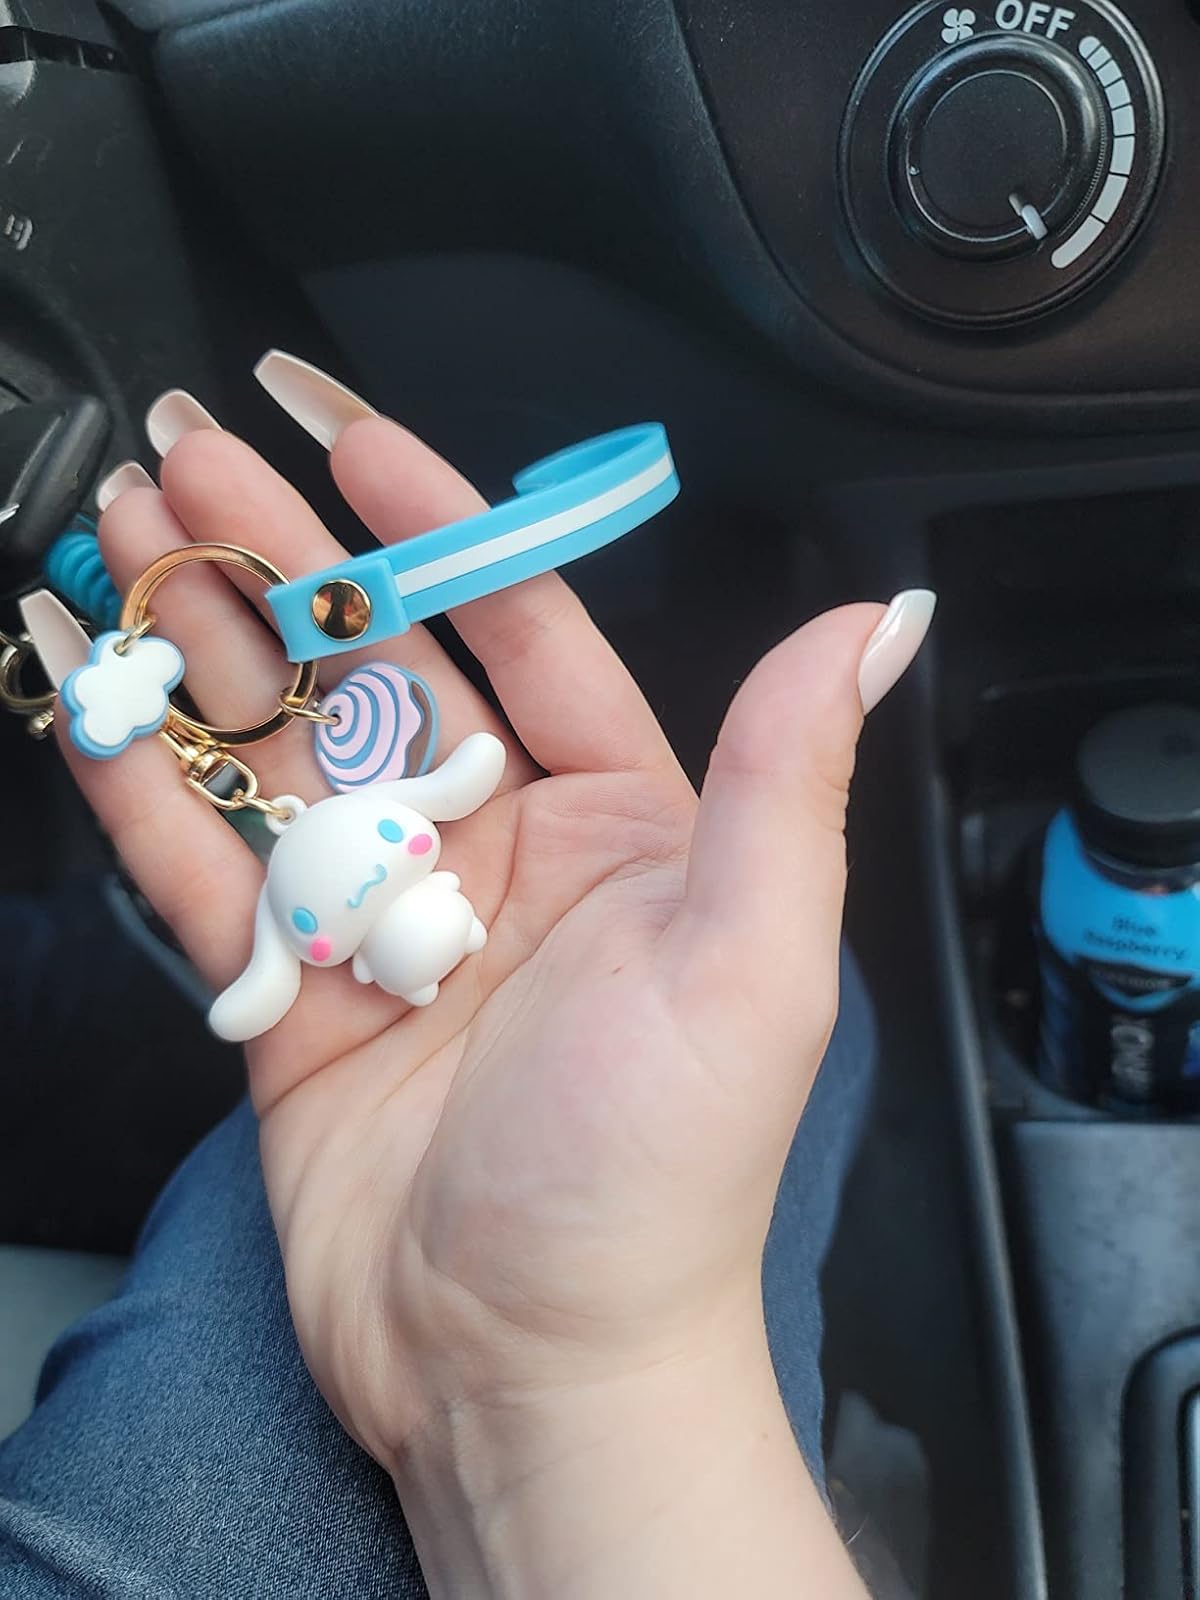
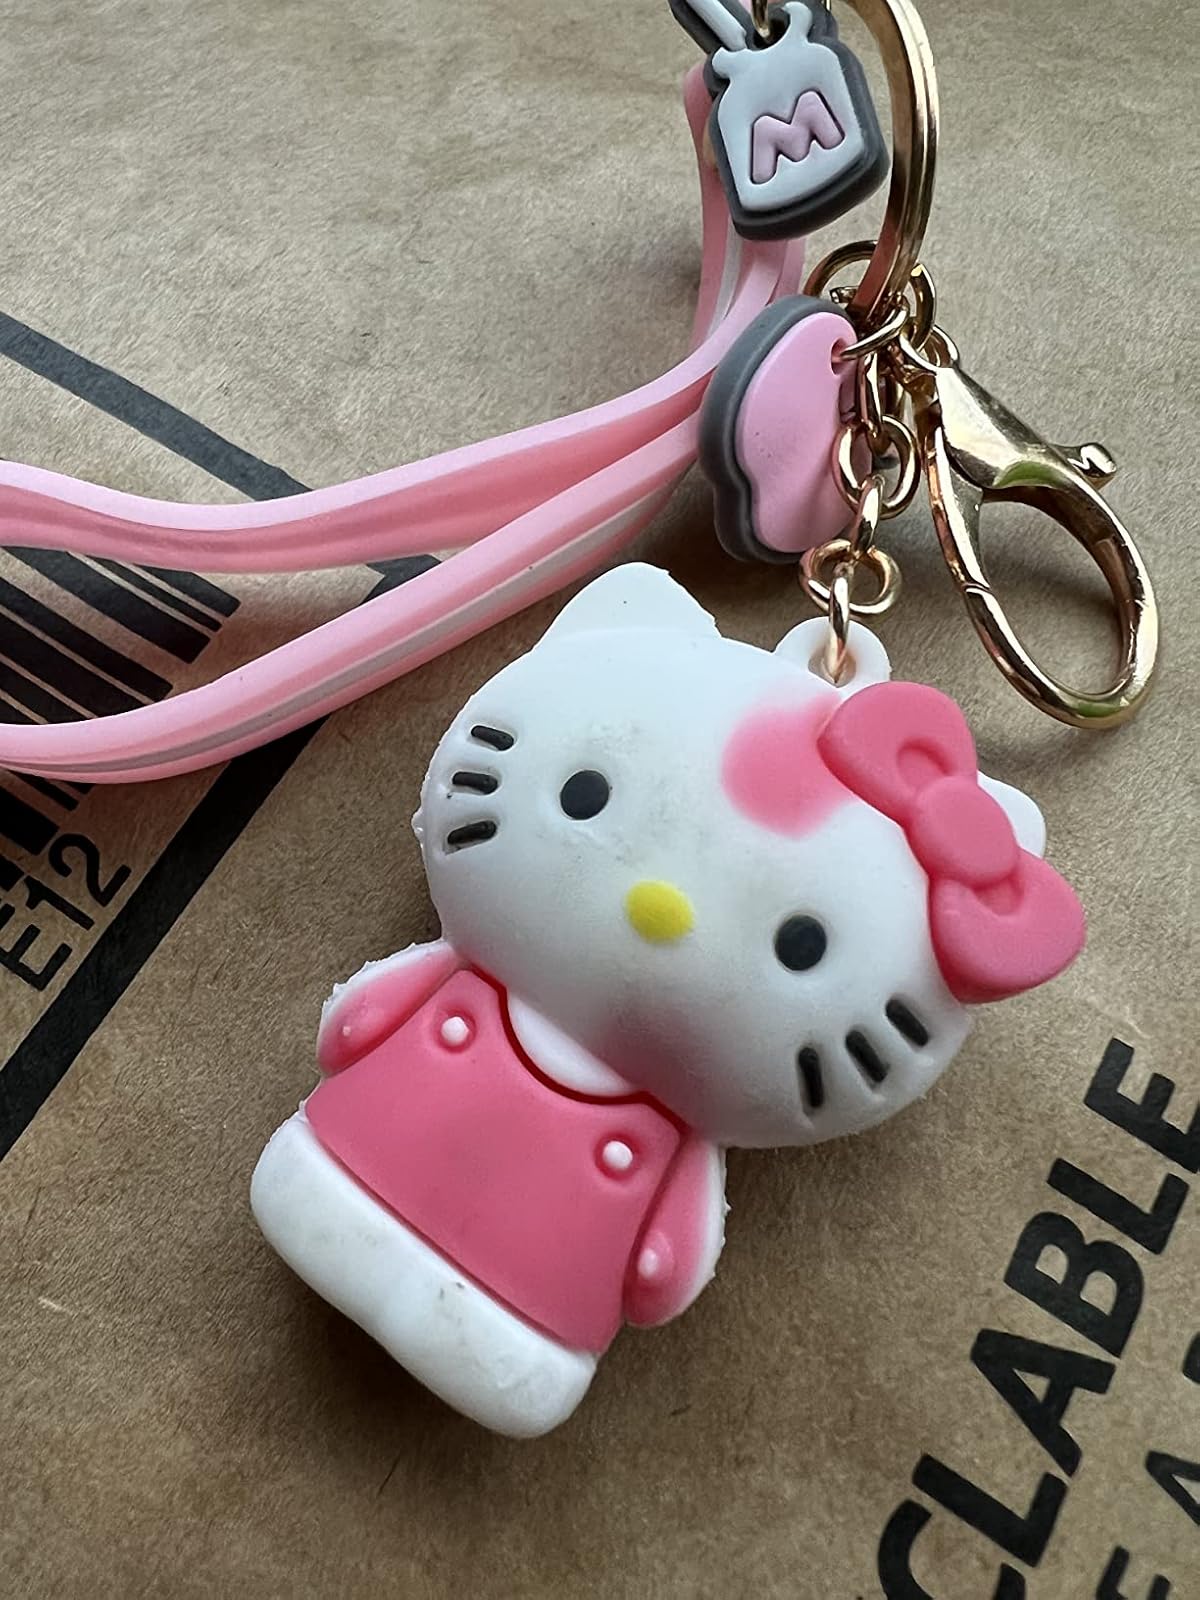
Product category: accessories_keychain
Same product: no